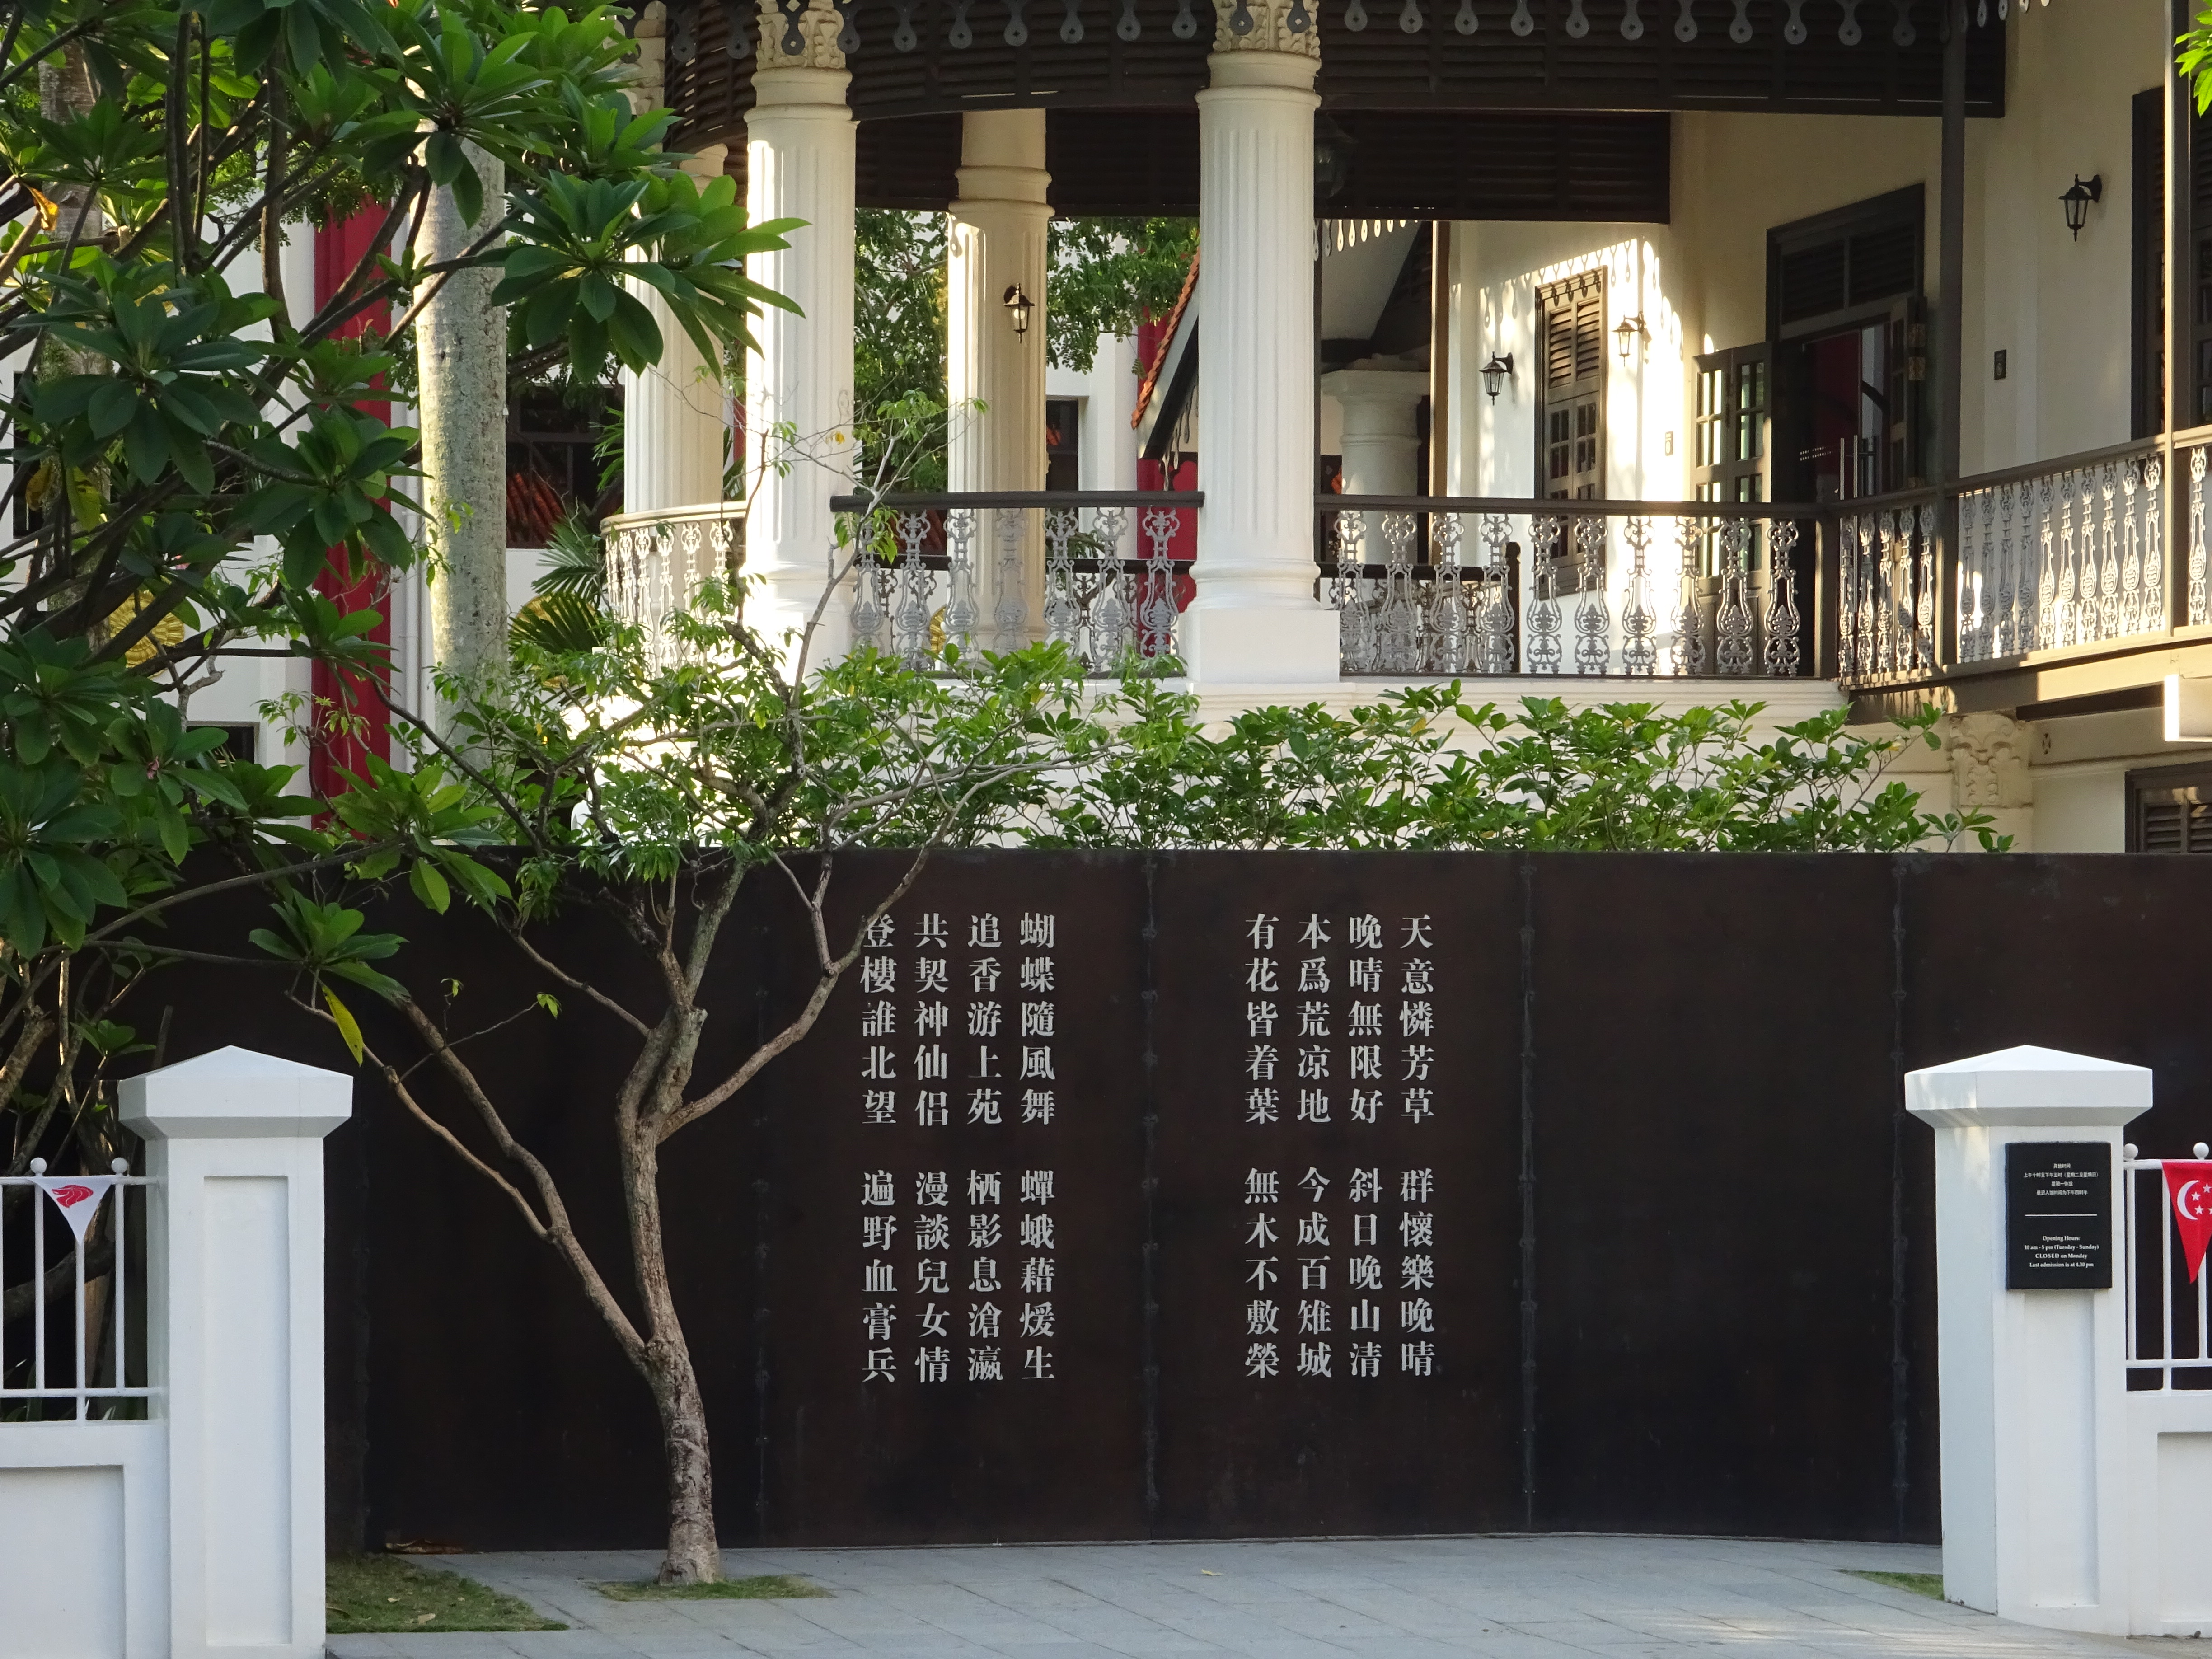
buildings, life, living, city, street, plant, green, building, architecture, road surface, line, neighbourhood, wall, Material property, porch, real estate, urban design, facade, residential area, Tints and shades, shrub, shade, sidewalk, tree, fence, flooring, door, column, wood, symmetry, home, font, gate, metal, apartment, room, courtyard, shadow, house, road, arch, brick, arecales, condominium, balcony, baluster